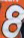
Number: 8